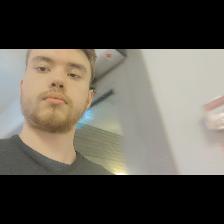
Label: Human